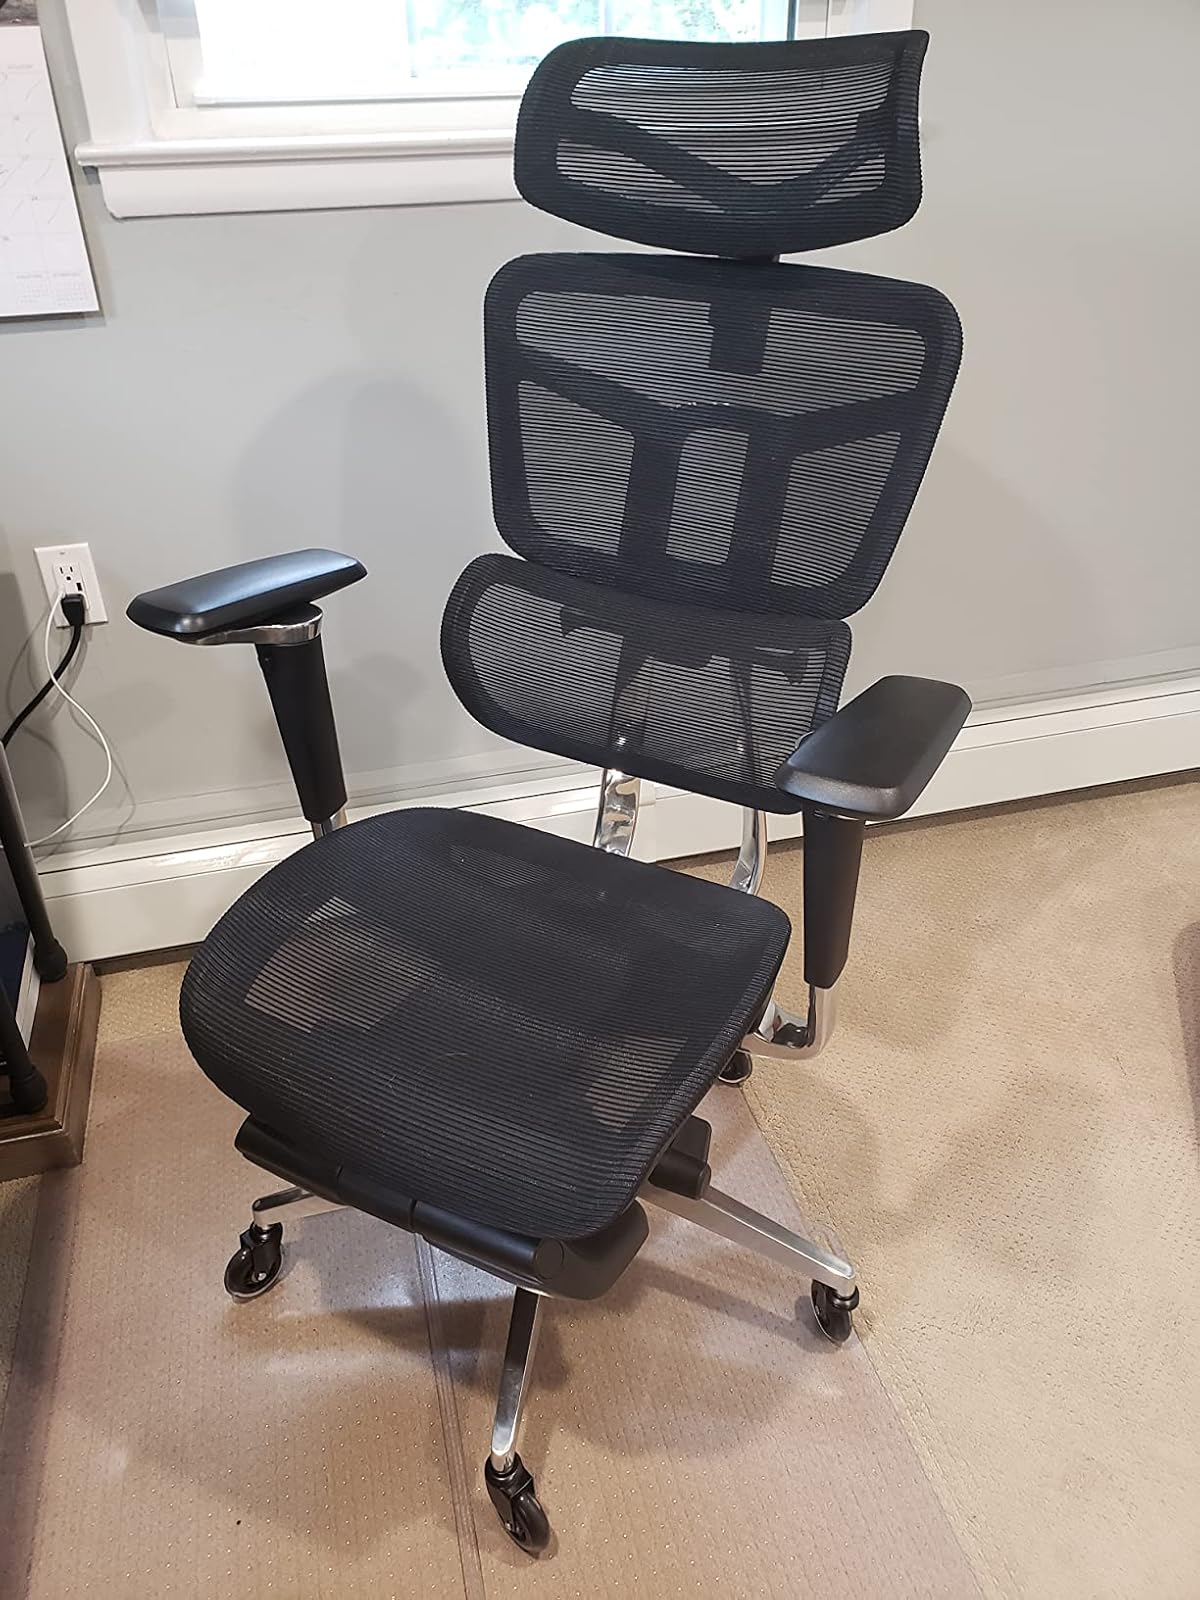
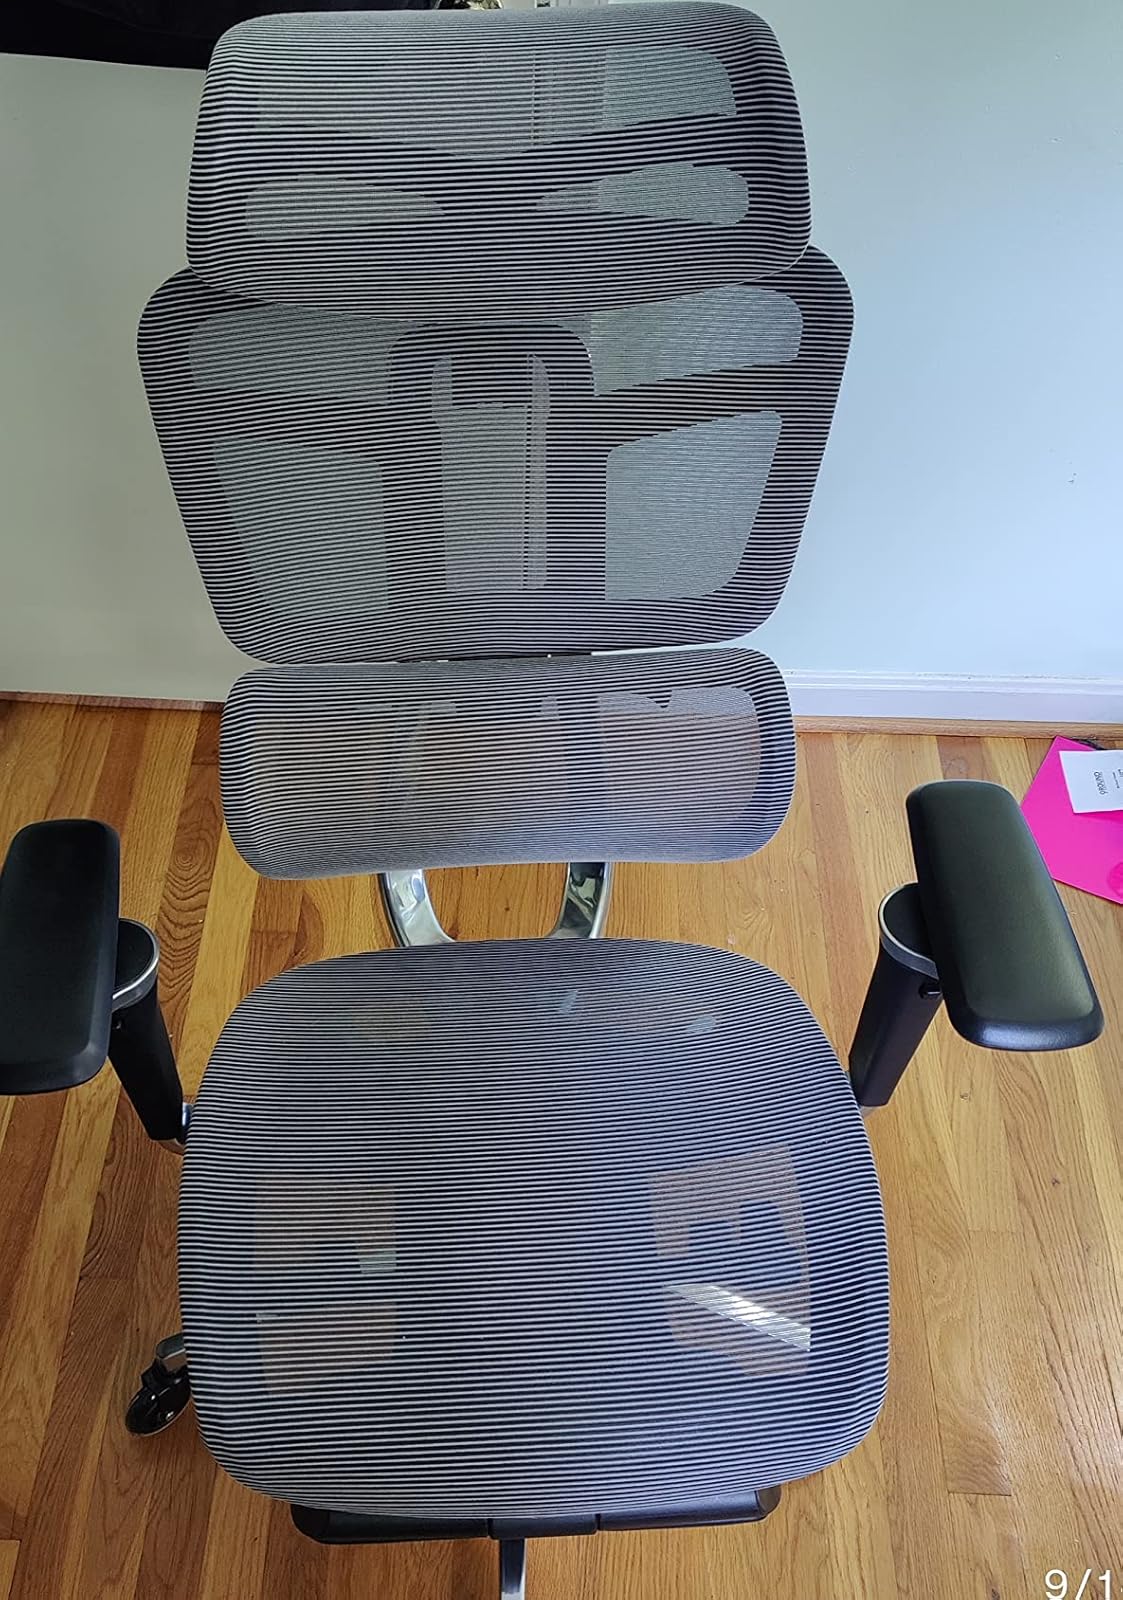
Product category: items_chair
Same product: no